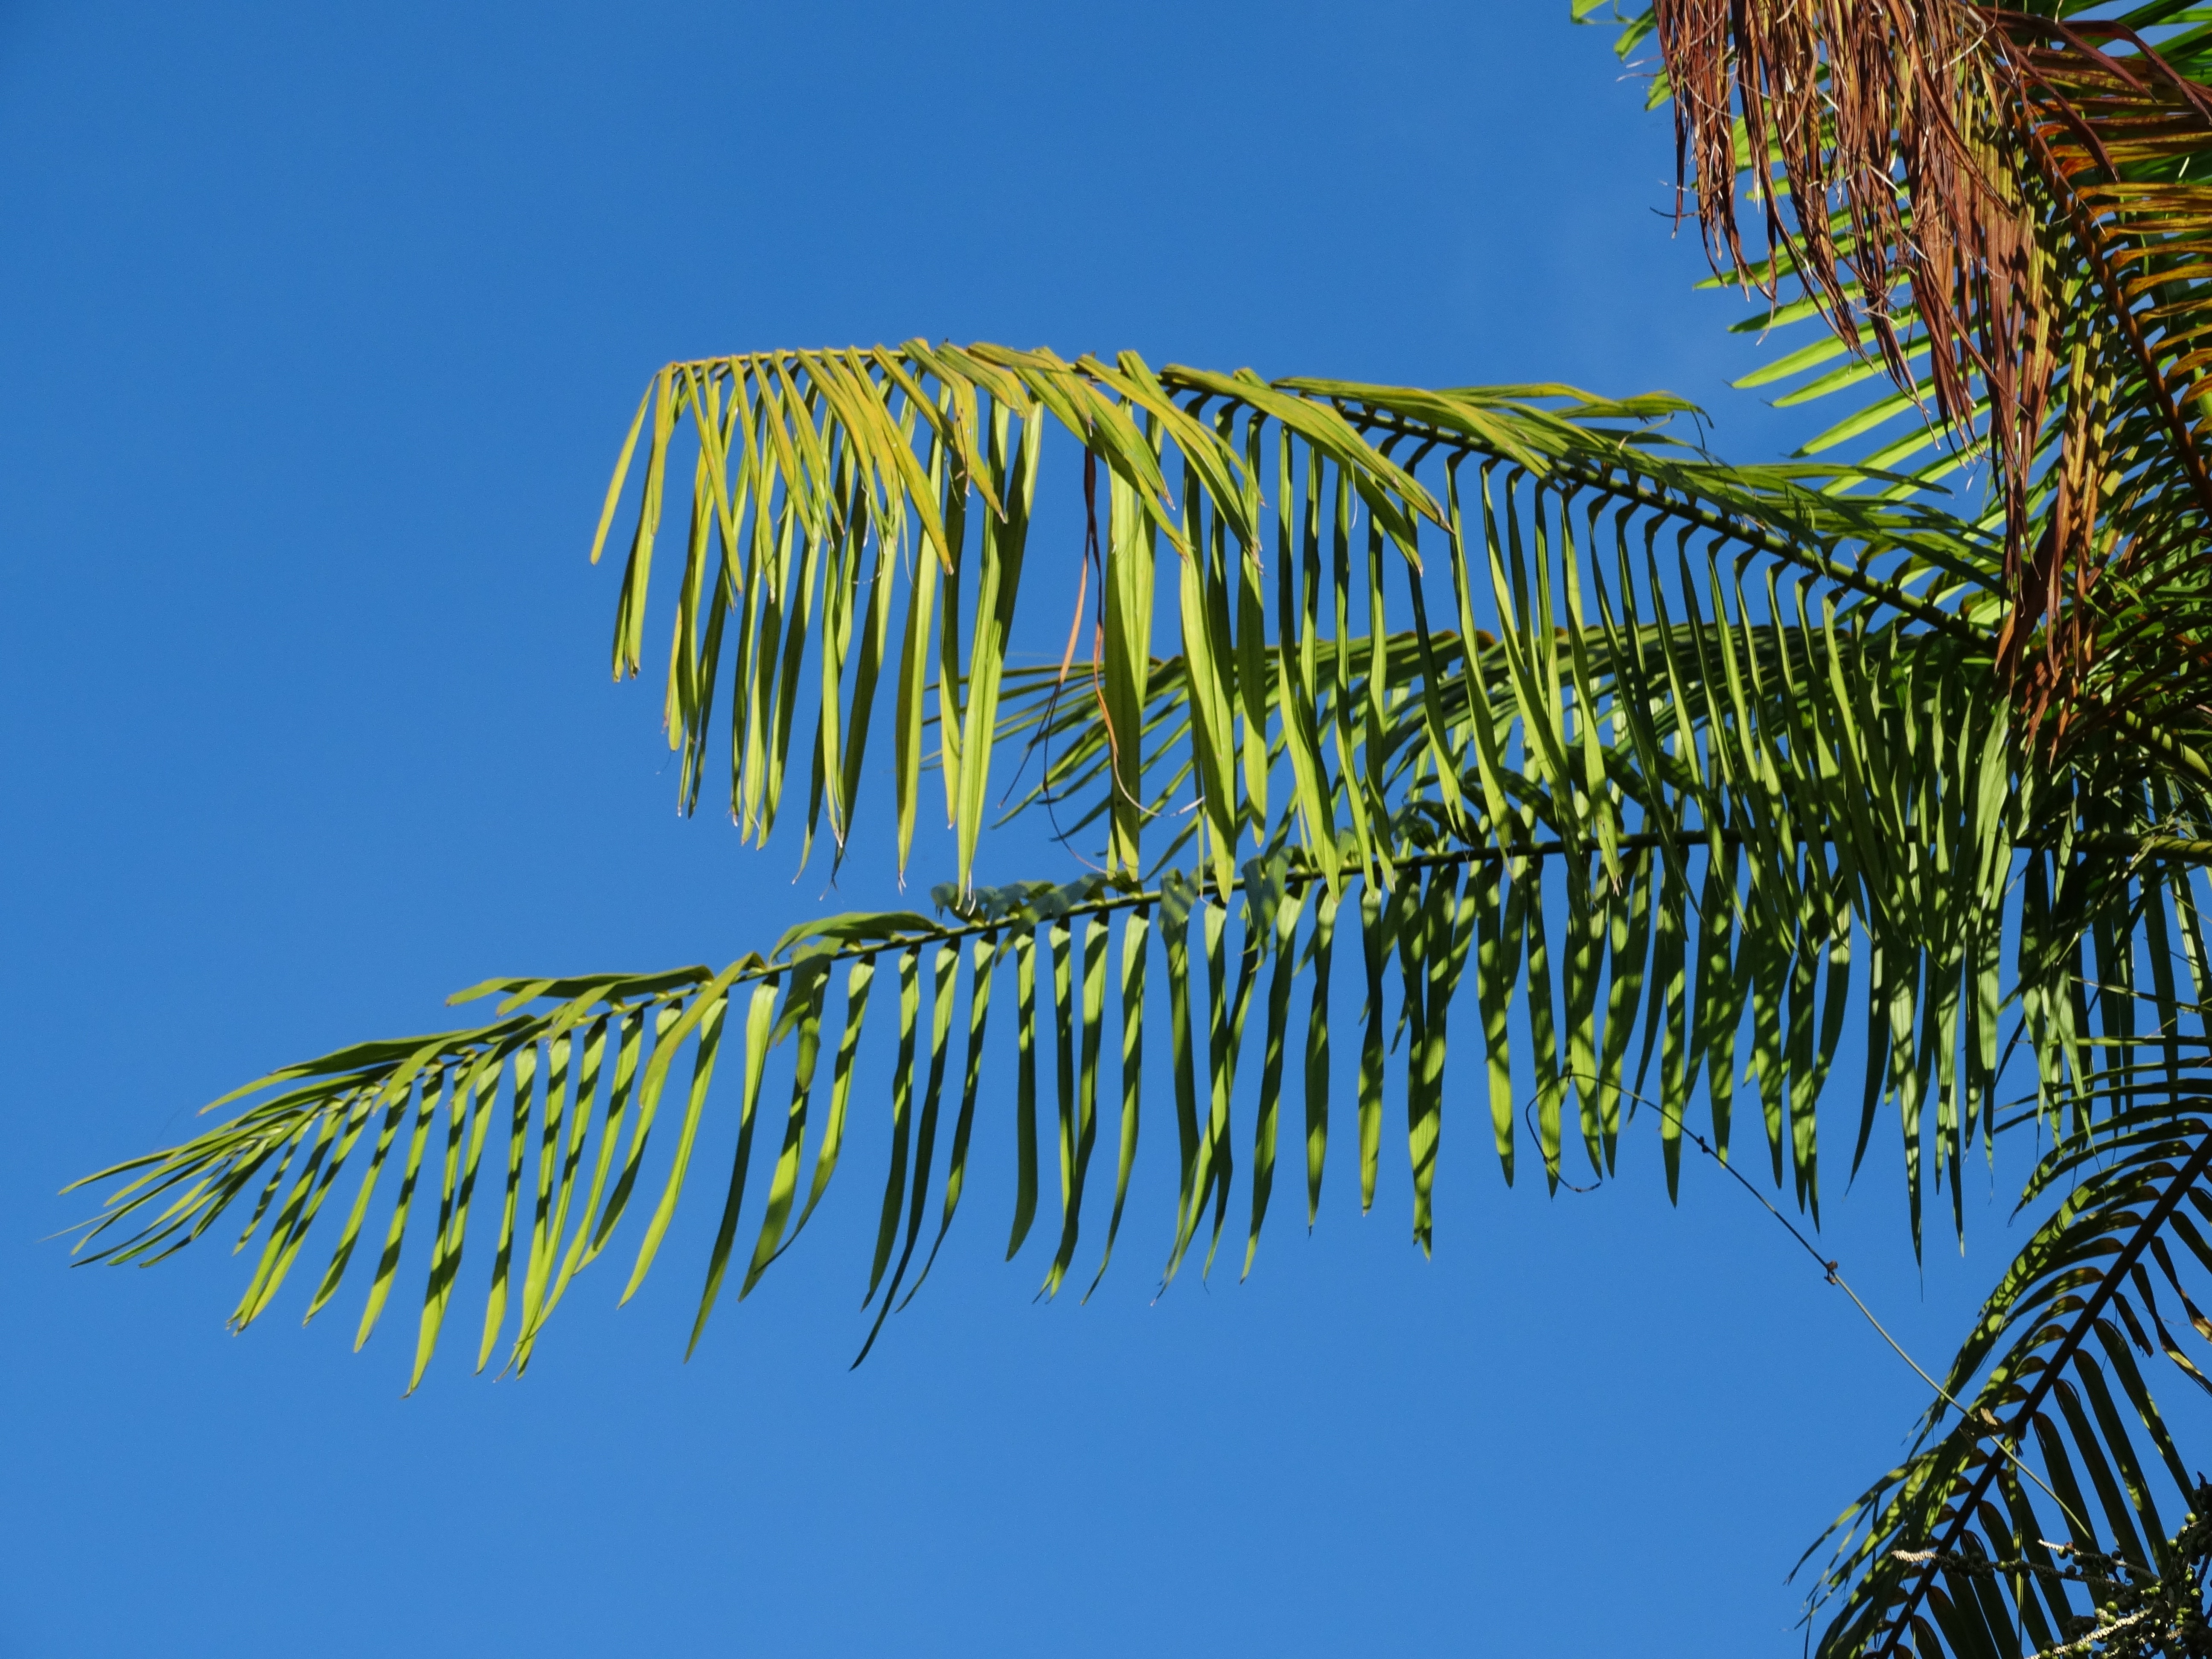
tree, nature, branch, plant, leaf, flower, wind, botany, fir, flora, spruce, cayenne, french guiana, grass family, woody plant, land plant, arecales, palm family